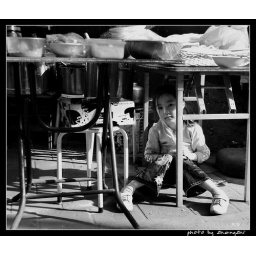
A girl sit under dinner table lonely. Her mother is busy cooking and selling breakfast.